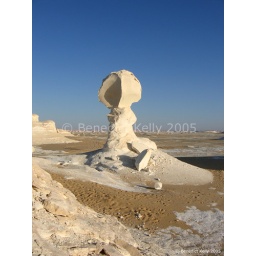
A rock formation in the White Desert displaying the power of the wind and the sand